Henri Duponchel

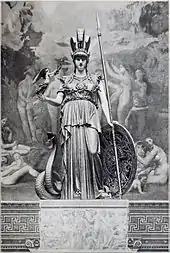
"Minerve" by Simart and Duponchel (1855)

On 11 February 1842, not long after Duponchel first quit as director of the Opéra, he signed a contract with the silversmith and lapidary, Jean-Valentin Morel, who had formerly been in the workshop of Jean-Baptiste Fossin. Totally ignorant of silversmithing, Duponchel brought to the enterprise taste and energy, as well as considerable capital, acquired from the sale of his opera "privilège" to Pillet for 500,000 francs. Having been to London in 1825, 1836 and 1838, he was convinced that the state of the art of silversmithing in France was comparable to that in England. Their venture, set up in an apartment at 39 rue Neuve-Saint-Augustin and called Morel & Cie, became very successful. At the exhibition of 1844 Morel received a gold medal.